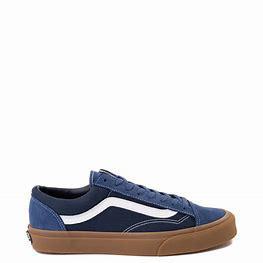
Brand: Vans
Model: Style 36 Skate